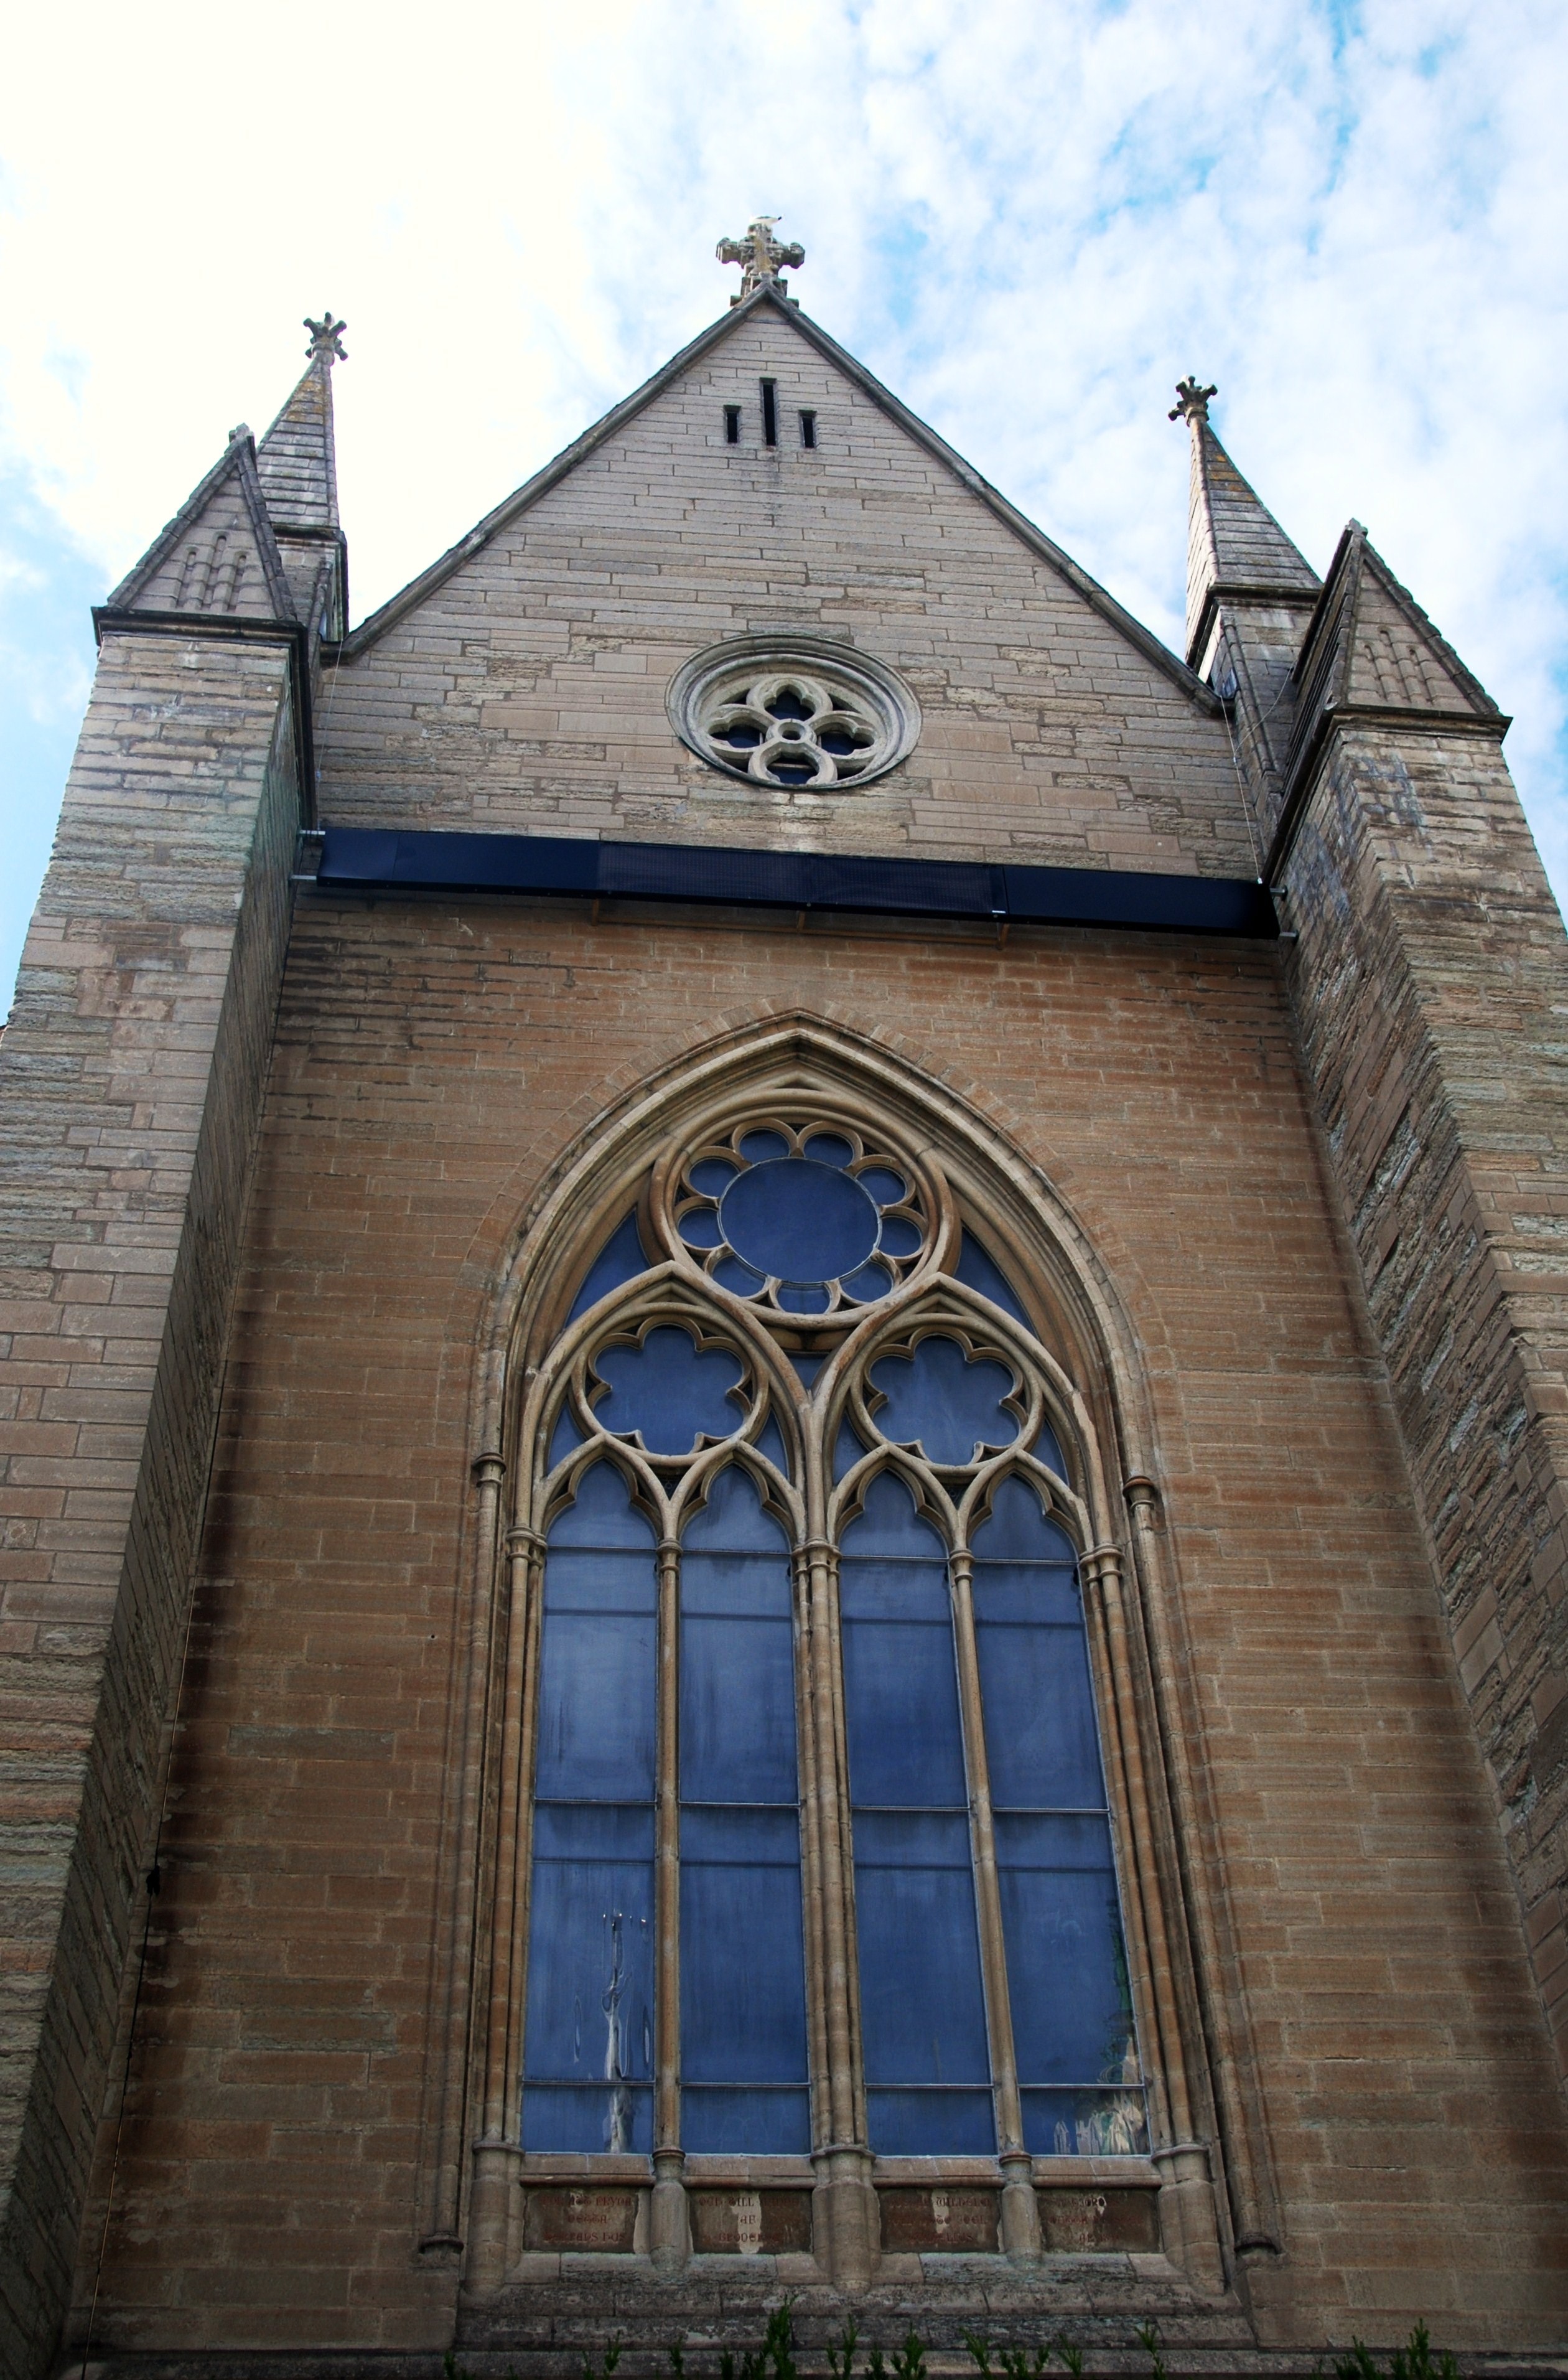
architecture, sky, house, window, town, building, wall, village, tower, facade, blue, church, cathedral, chapel, christmas, place of worship, bell tower, spire, steeple, synagogue